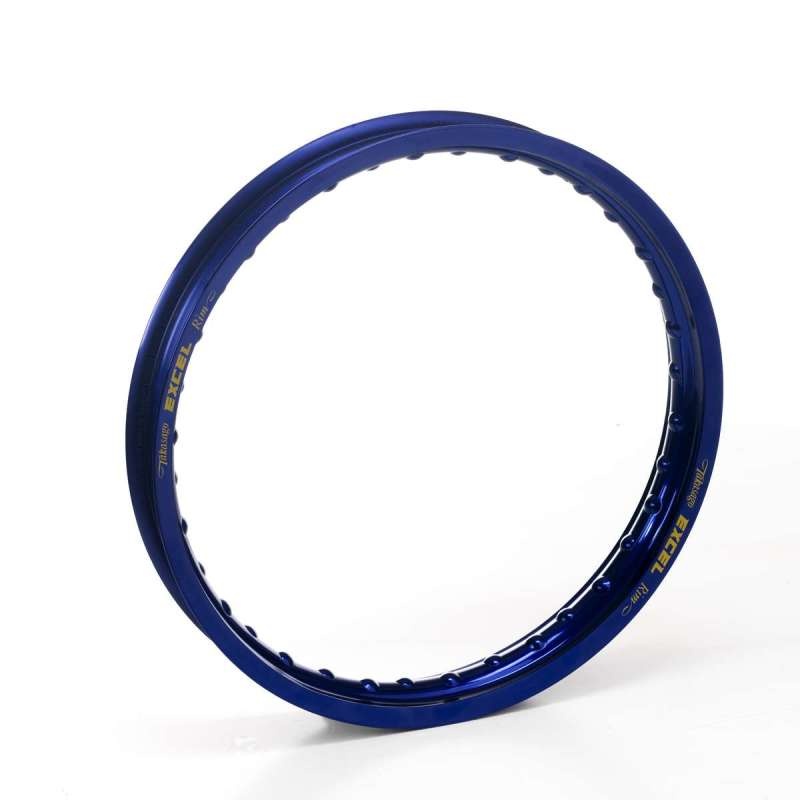
Excel Takasago Rims 19x2.15 36H - Blue
Brand: Excel
Excel Takasago rims are the number one selling motorcycle rim in the world for a reason, they will not let you down. Where most rims fail, these are engineered to perform and survive the harsh environment of competition. Built from Excel's exclusive 7000 Series aluminum alloy with higher yield strength, plus their know-how in extrusion design, complex multi-step forming, advanced robotics welding, and hard anodizing.
Category: Vehicles & Parts > Vehicle Parts & Accessories > Motor Vehicle Parts > Motor Vehicle Wheel Systems > Motor Vehicle Rims & Wheels > Motorcycle Rims & Wheels